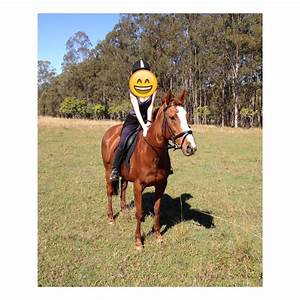
Label: cavallo